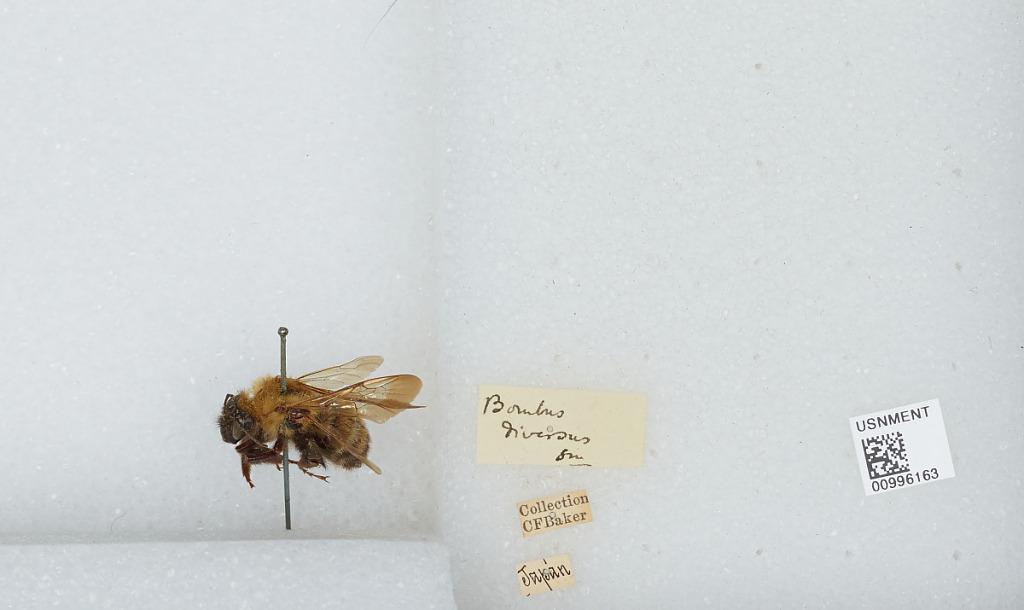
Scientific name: Bombus (Diversobombus) diversus Smith
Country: Japan